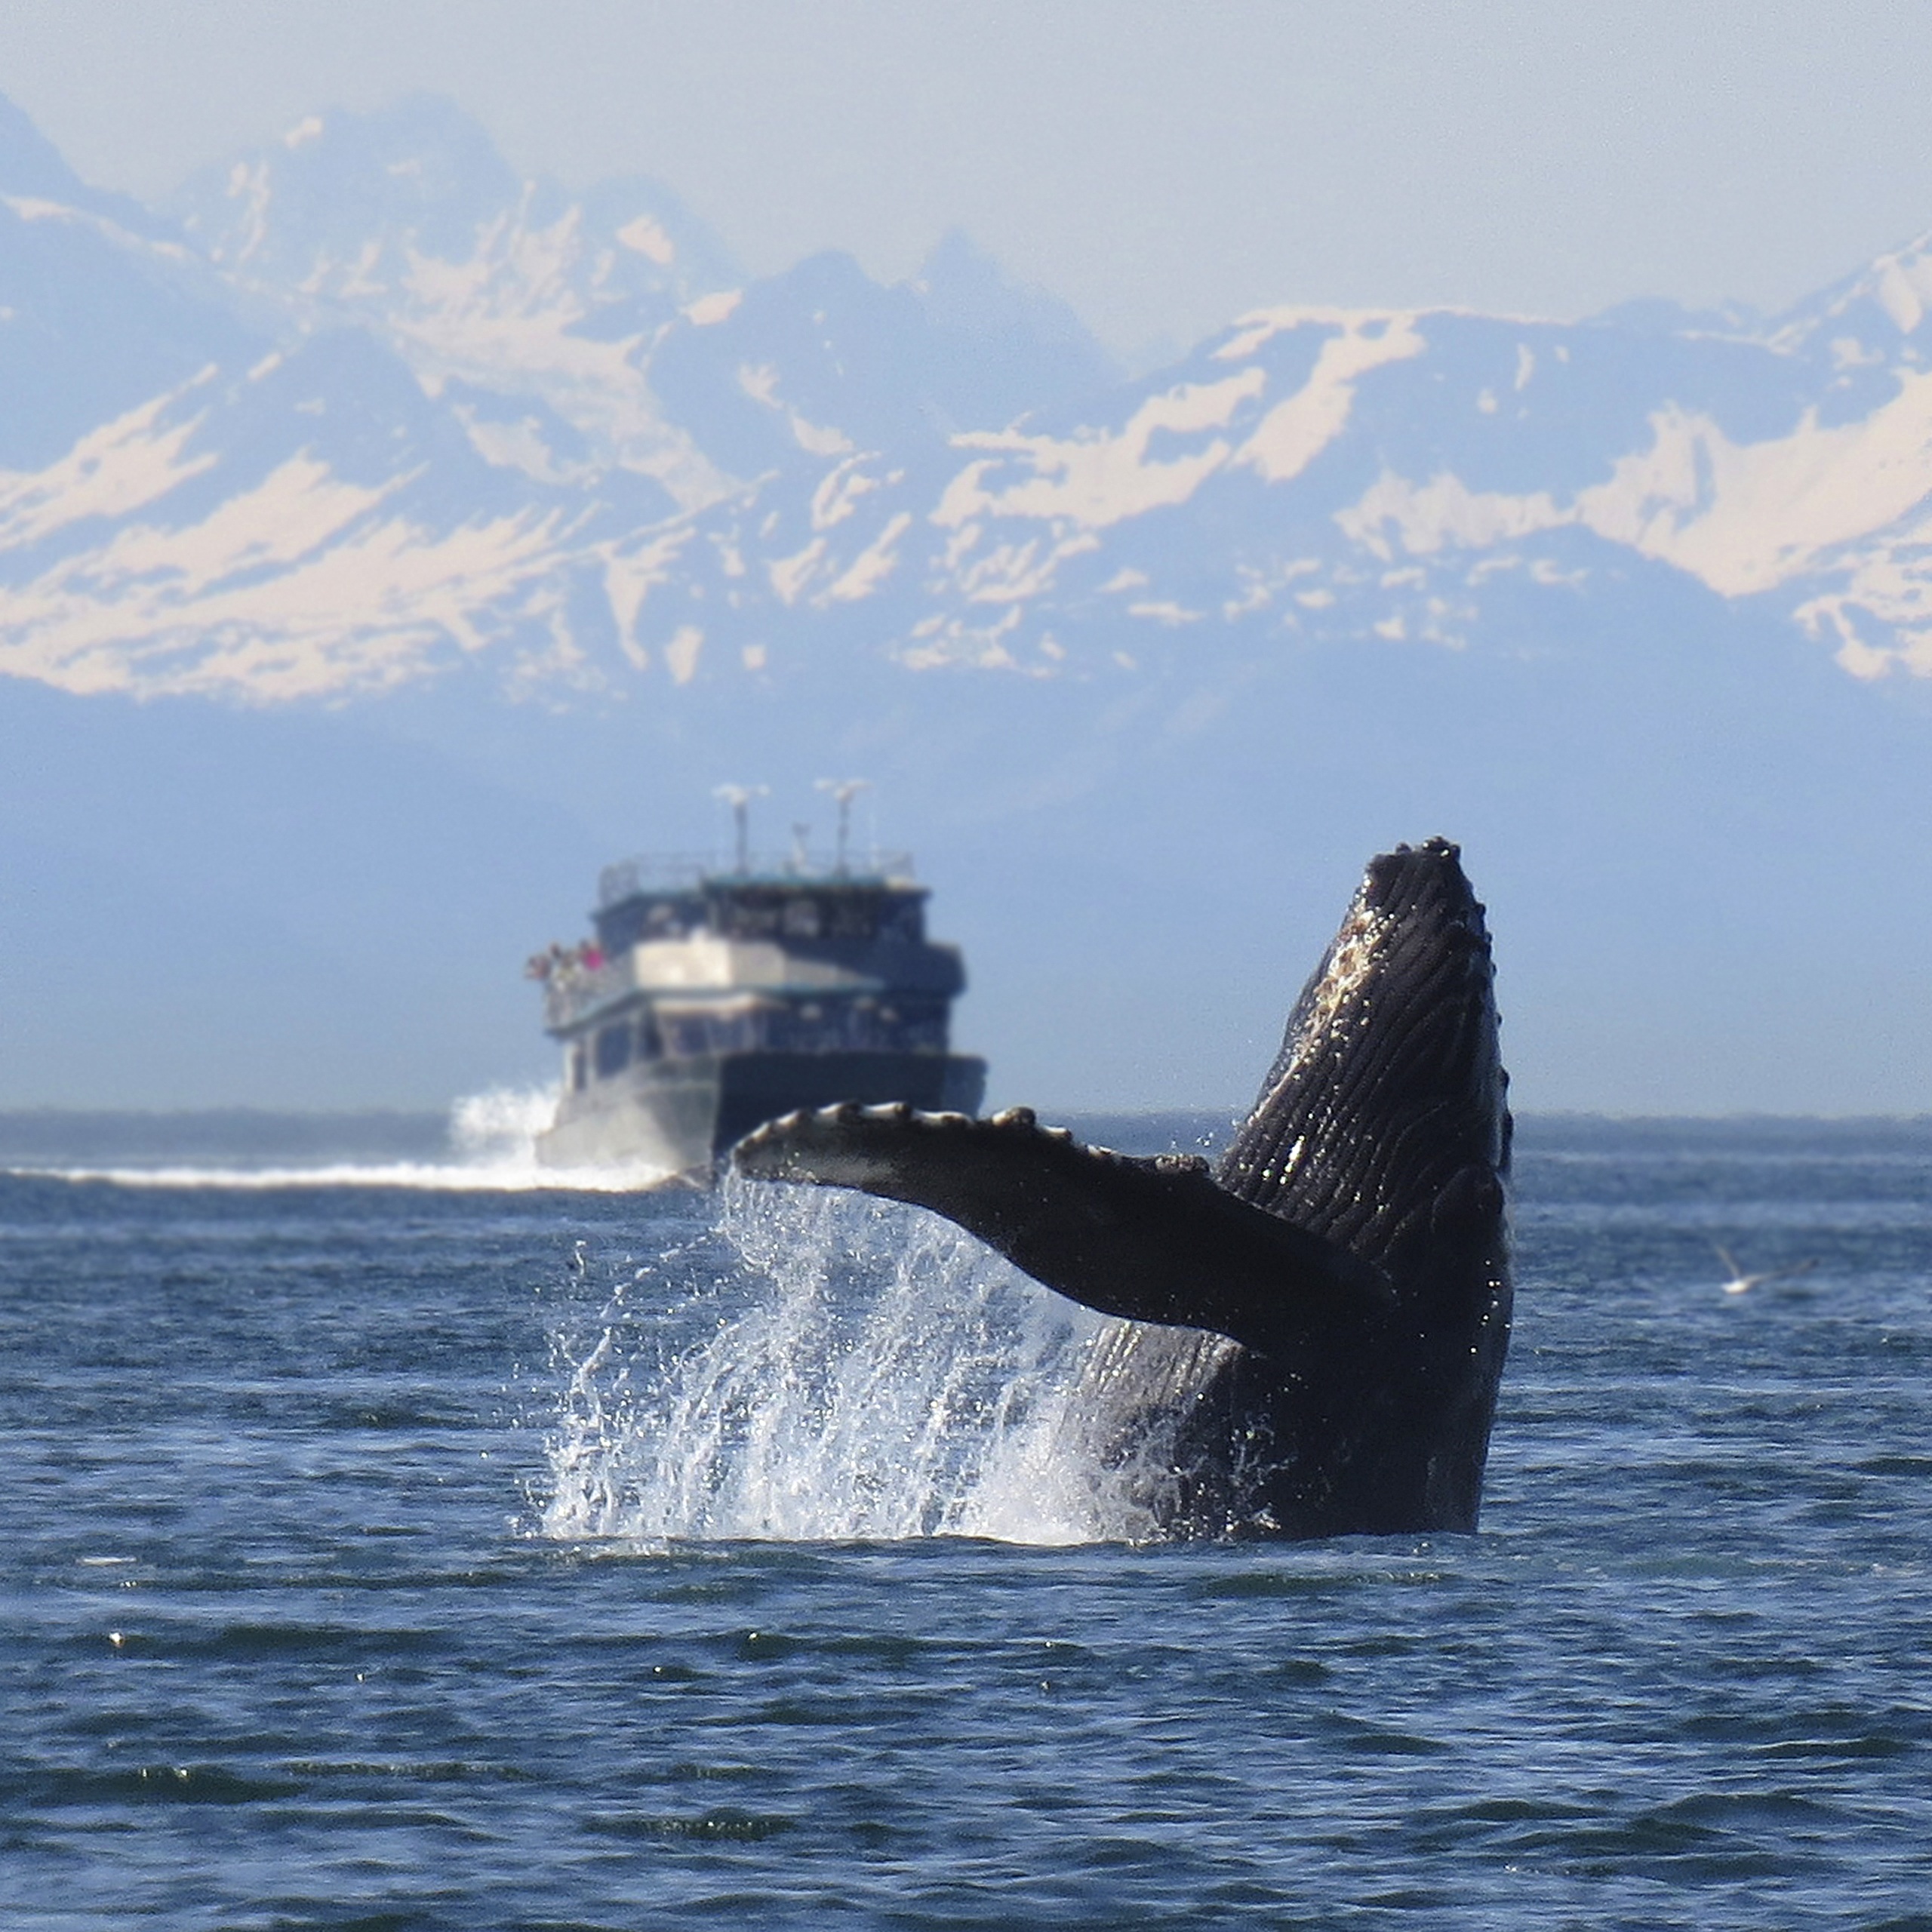
sea, nature, ocean, boat, travel, wildlife, vehicle, mammal, tourism, humpback whale, vertebrate, whale, alaska, humpback, arctic ocean, breaching, marine mammal, wind wave, whales dolphins and porpoises, breeching